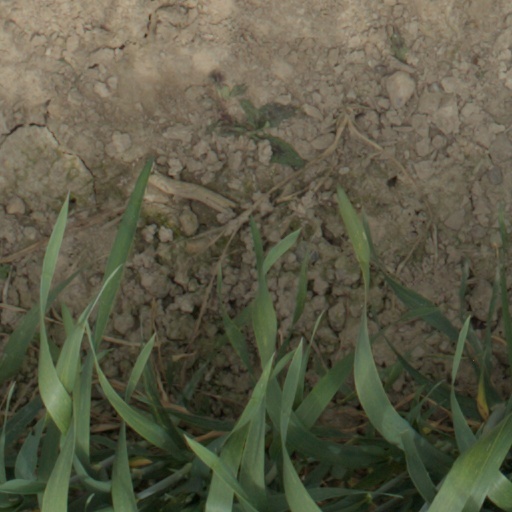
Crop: wheat